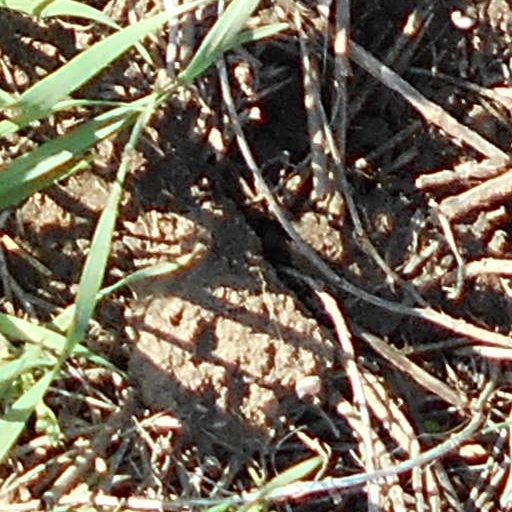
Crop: wheat